Prehistoric religion

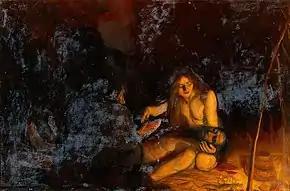
Ernest Board's impression of a Paleolithic healing ritual

The archaeological record preserves Neanderthal associations with red pigments and quartz crystals. Hayden states "it is inconceivable to me that early hunting and gathering groups would have been painting images or decorating their bodies without some kind of symbolic or religious framework for such activities"; he draws comparison to the use of red ochre amongst those modern hunter-gatherers to whom it represents a sacred colour. He similarly connects quartz collection to religious use of crystals in later shamanic practice. Not all writers are as convinced that this represents underlying spiritual experience. To Mark Nielsen, evidence of ritual practice amongst Neanderthals does not represent religion; he interprets their cultural remnants, such as the rare cave art they produced, as insufficiently sophisticated for such comprehension. Rather, Neanderthal orthopraxy is a cultural teaching mechanism that permitted their unusually stable culture, existing at the same technological level for hundreds of thousands of years during rapid "H. s. sapiens" change. To Nielsen, Neanderthal ritual is how they preserved an intractable culture via teachings passed down through generations.